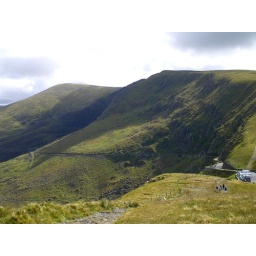
Looking at the road ahead in the side of the mountain